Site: brandenburg
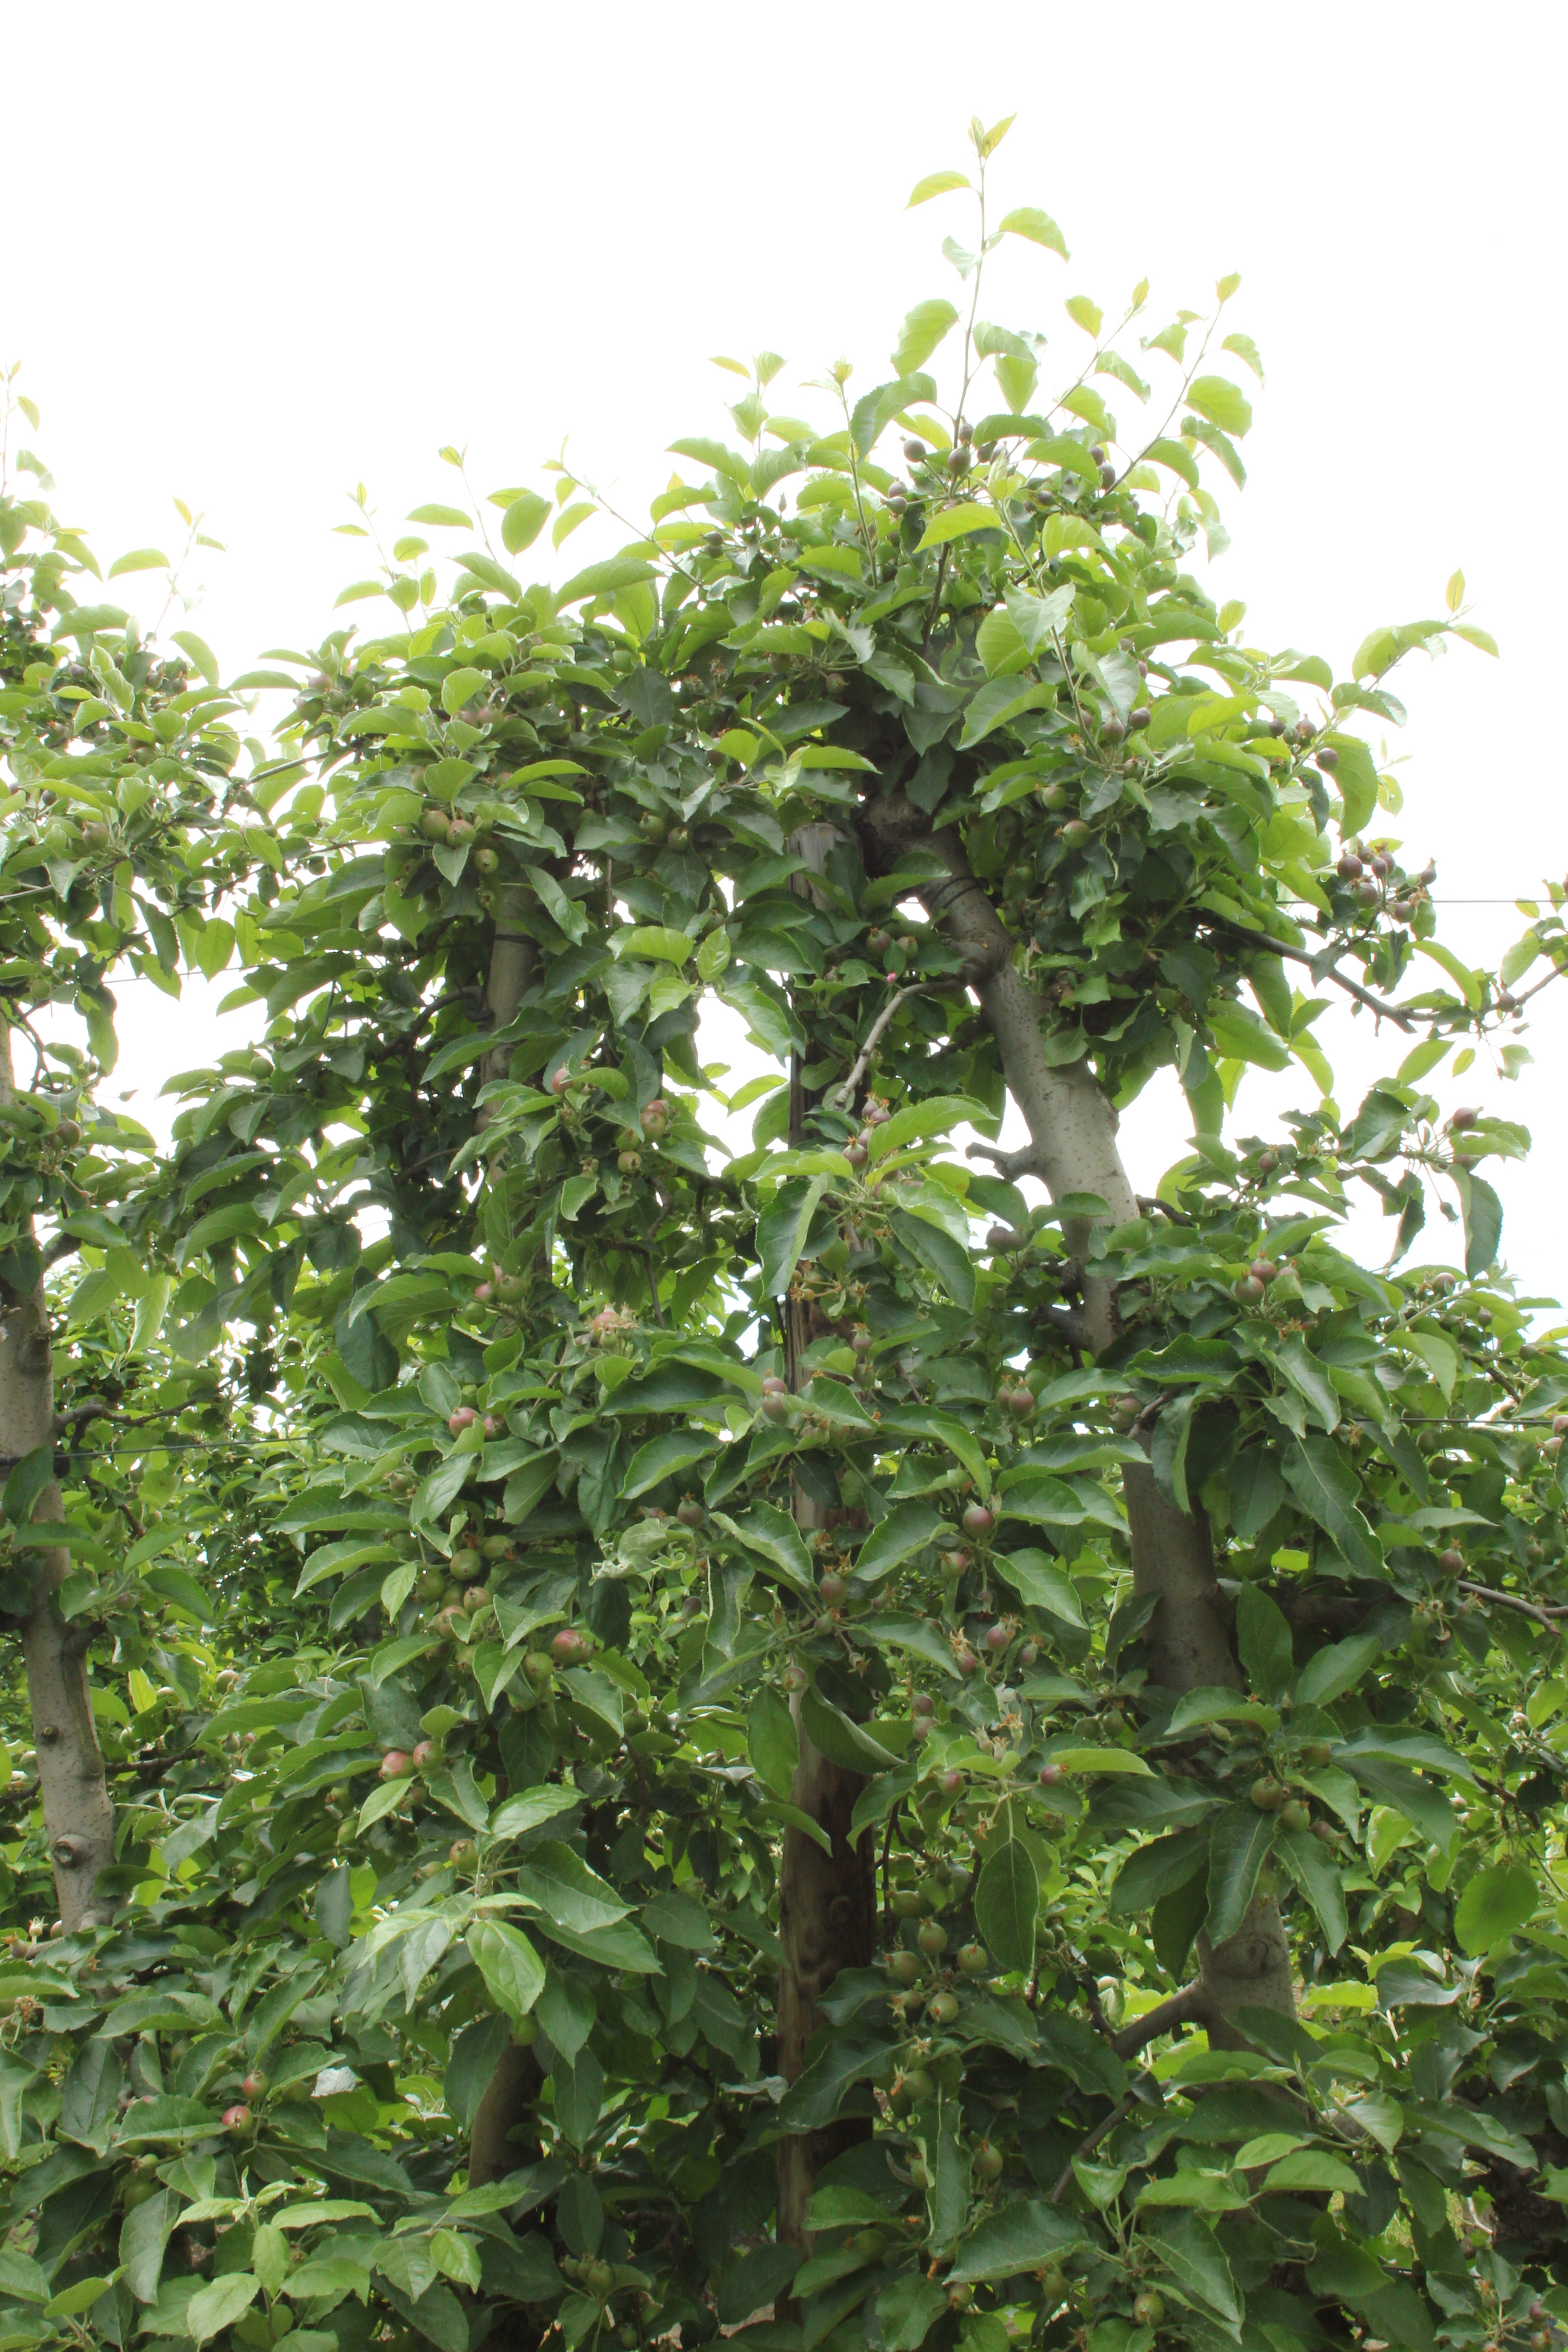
Growth stage (BBCH 72): Development of fruit